Stele

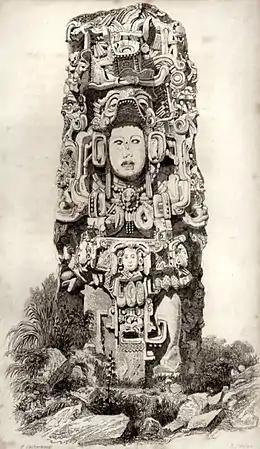
Stele N from Copán, Honduras, depicting King K'ac Yipyaj Chan K'awiil ("Smoke Shell"), as drawn by Frederick Catherwood in 1839

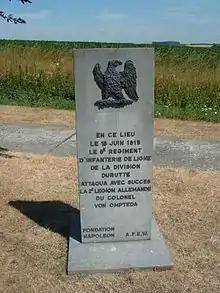
Stele to the French 8th Infantry Regiment. steles located on the Waterloo battlefield.

A stele or stela is a stone or wooden slab, generally taller than it is wide, erected in the ancient world as a monument. The surface of the stele often has text, ornamentation, or both. These may be inscribed, carved in relief, or painted.